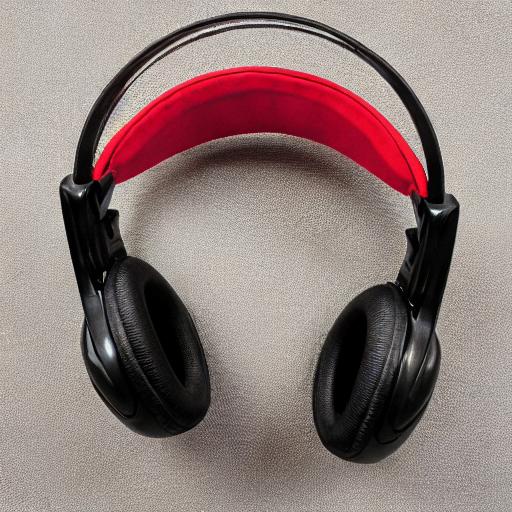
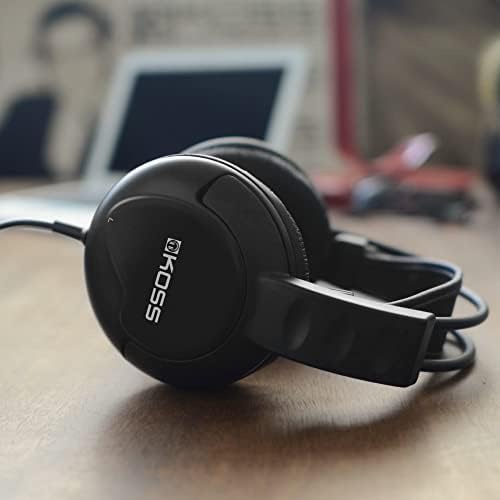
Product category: headphones
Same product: no